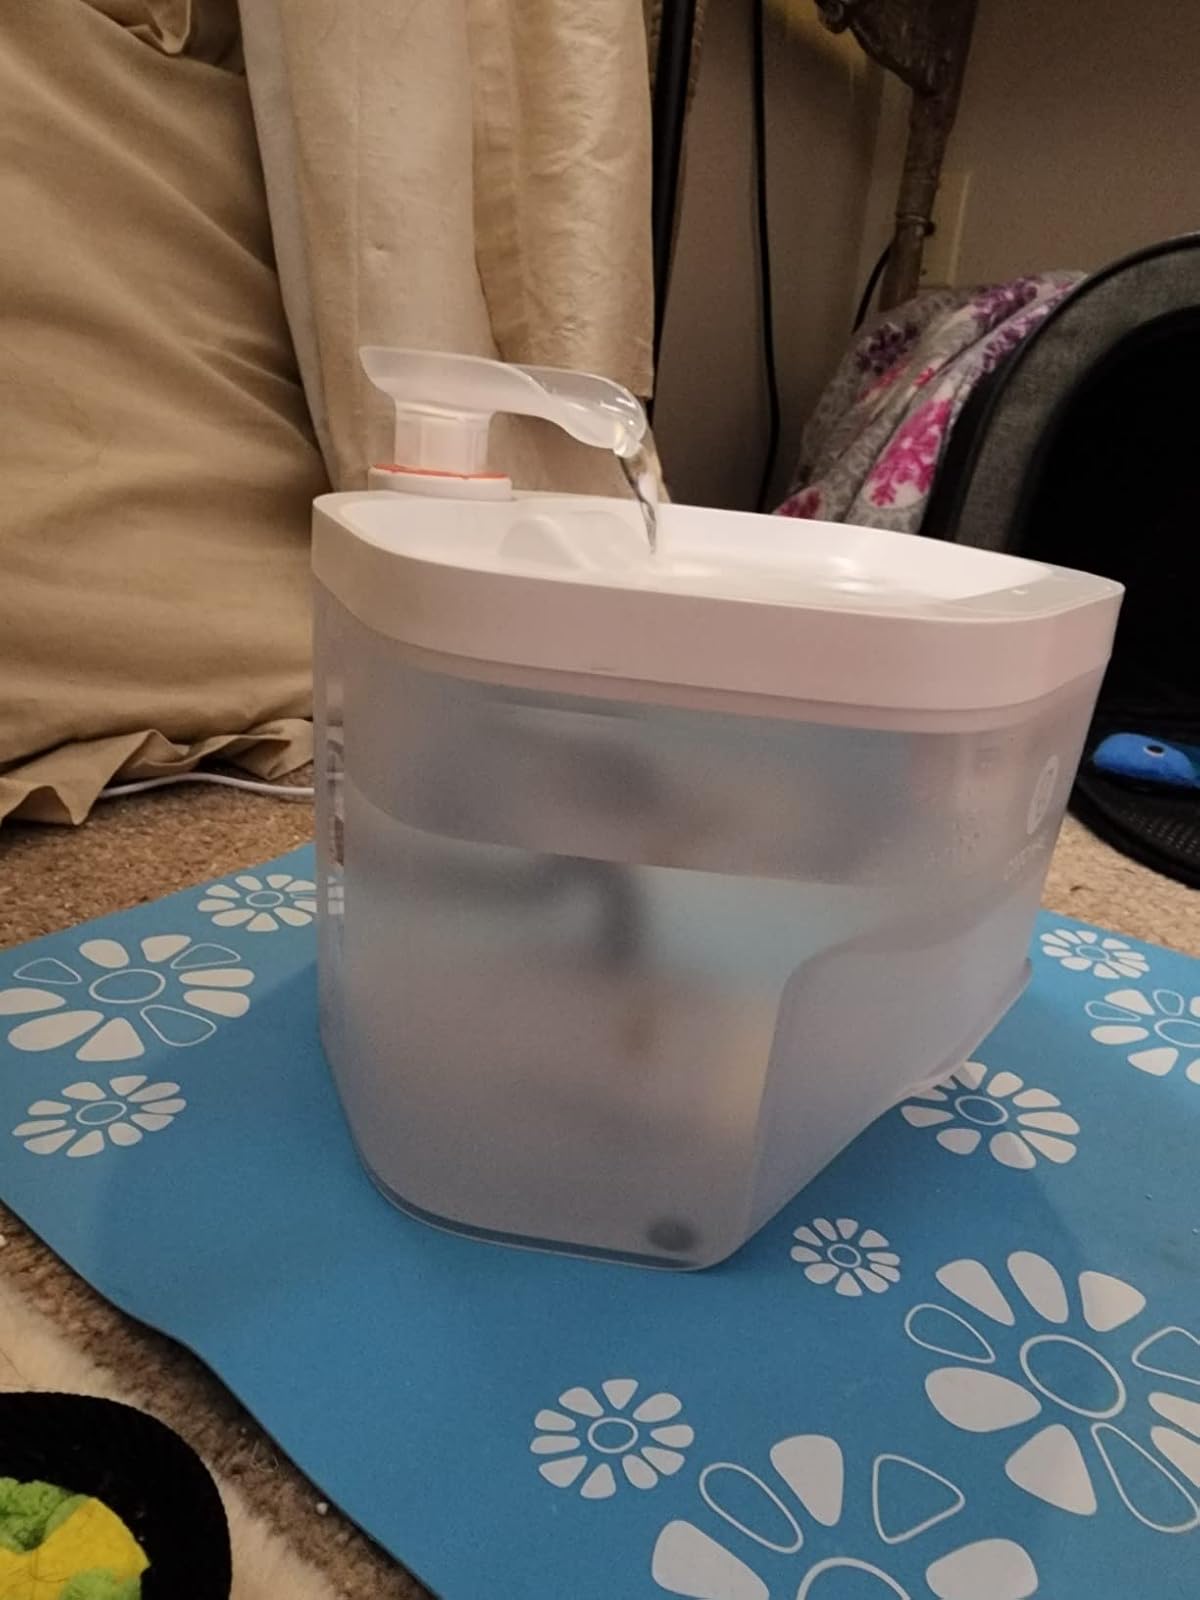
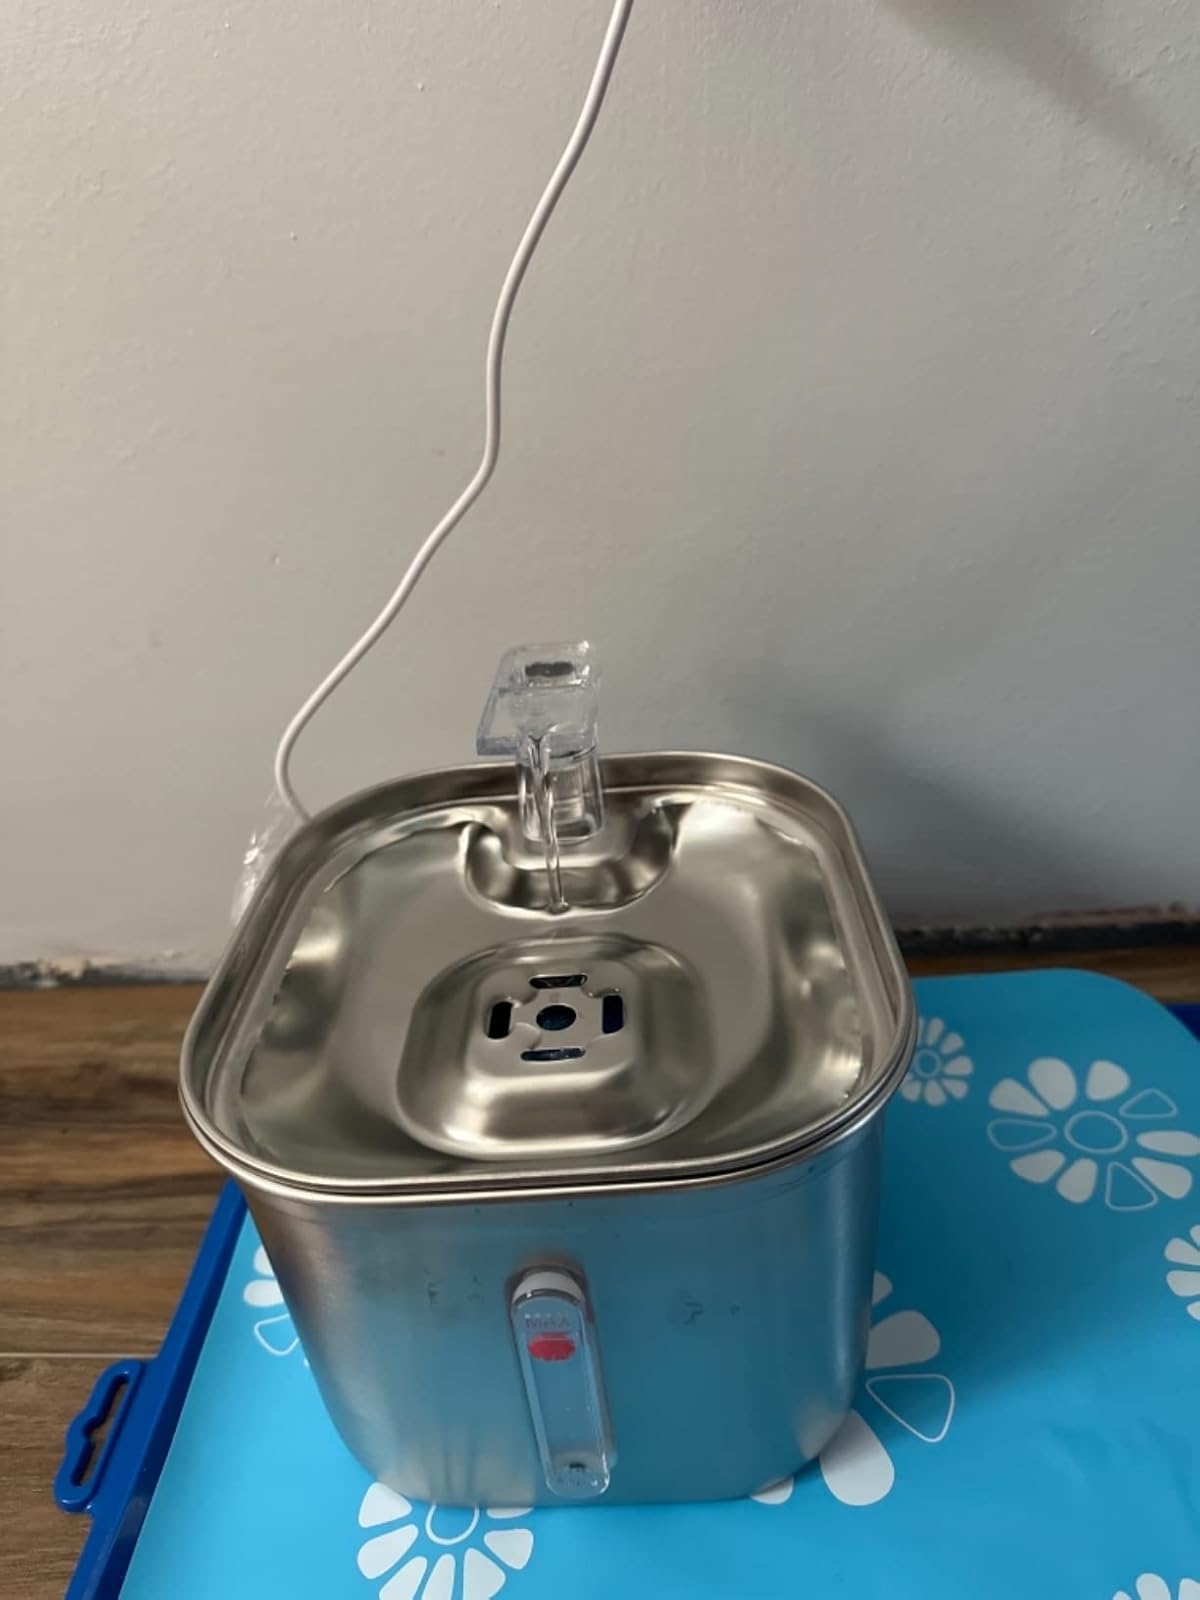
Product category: items_bowl
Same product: no